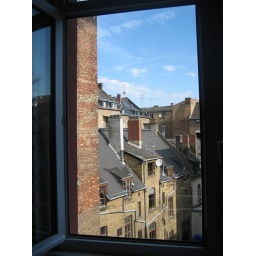
Looking out the window of our partner's office in Wiesbaden - Wispo ag.